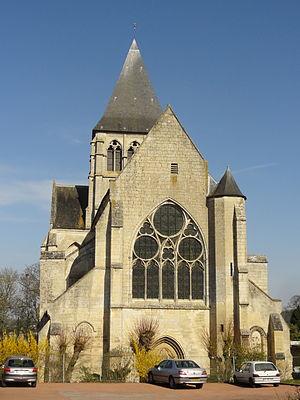
Vue depuis l'ouest.
L'église Saint-Léger et Sainte-Agnès d'Agnetz est une église catholique paroissiale située à Agnetz, village au centre du département de l'Oise, en région Hauts-de-France en France. L'église surprend par l'ampleur de ses volumes et son caractère élancé, qui ne semblent pas correspondre à la faible importance de la commune, mais qui s'expliquent en partie par un territoire plus vaste dans le passé. La construction commence vers 1230 par les bas-côtés, qui, en dépit de la date avancée, évoquent encore le style gothique primitif. Les parties hautes de la nef sont terminées vers le milieu du XIIIᵉ siècle et affichent un style gothique rayonnant en plein épanouissement, qui s'exprime notamment à travers les arcatures du faux triforium et l'élégant remplage des fenêtres. La nef représente l'une des principales réalisations de la période rayonnante dans la région. Le transept appartient en grande partie à la même campagne de construction, mais le chantier s'interrompt avant qu'il ne soit achevé, pour ne reprendre qu'une vingtaine d'années plus tard, vers 1270-1280.